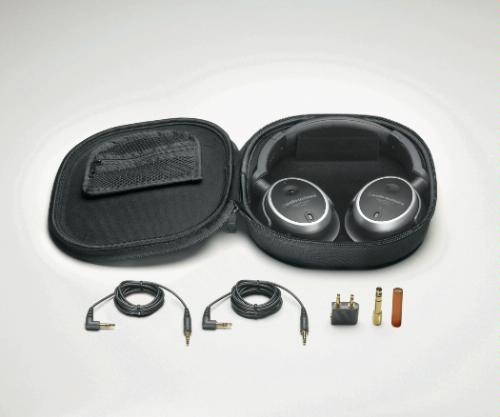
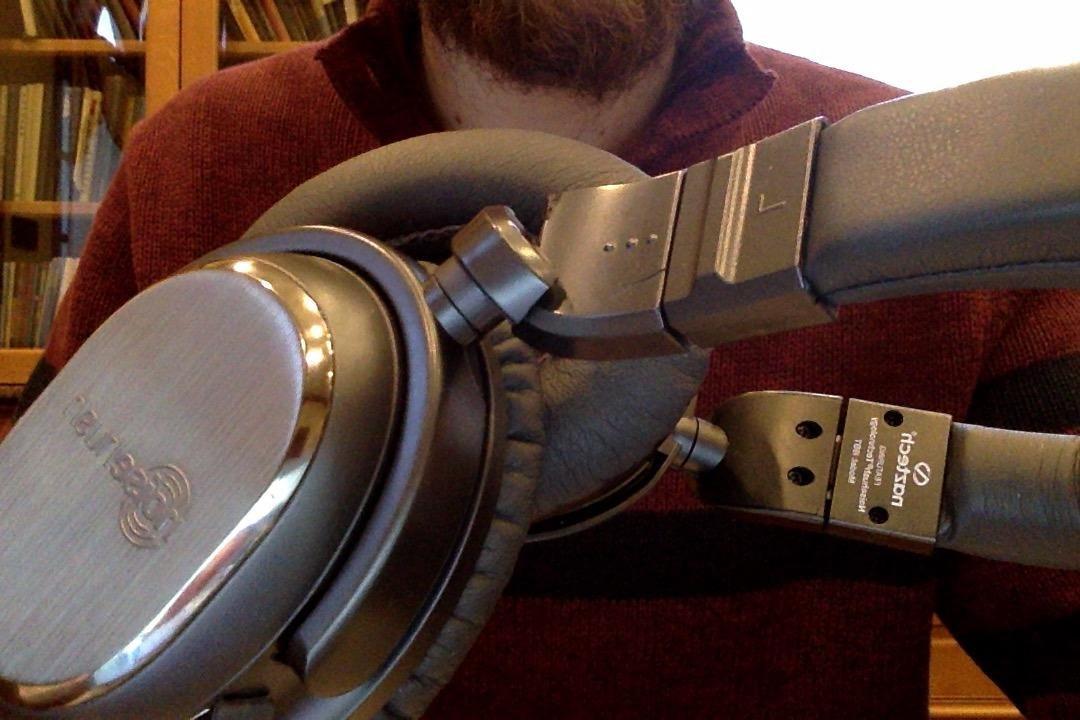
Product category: headphones
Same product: no